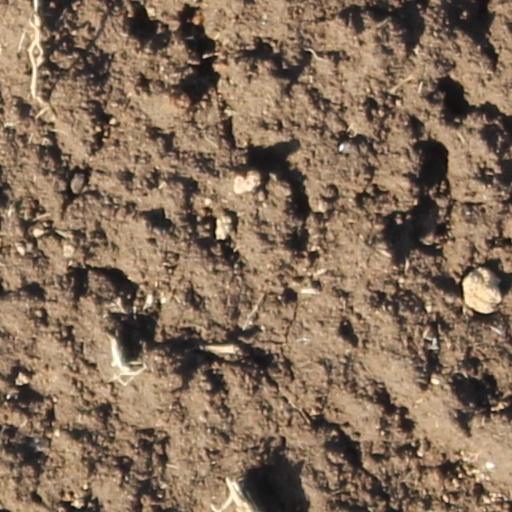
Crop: wheat